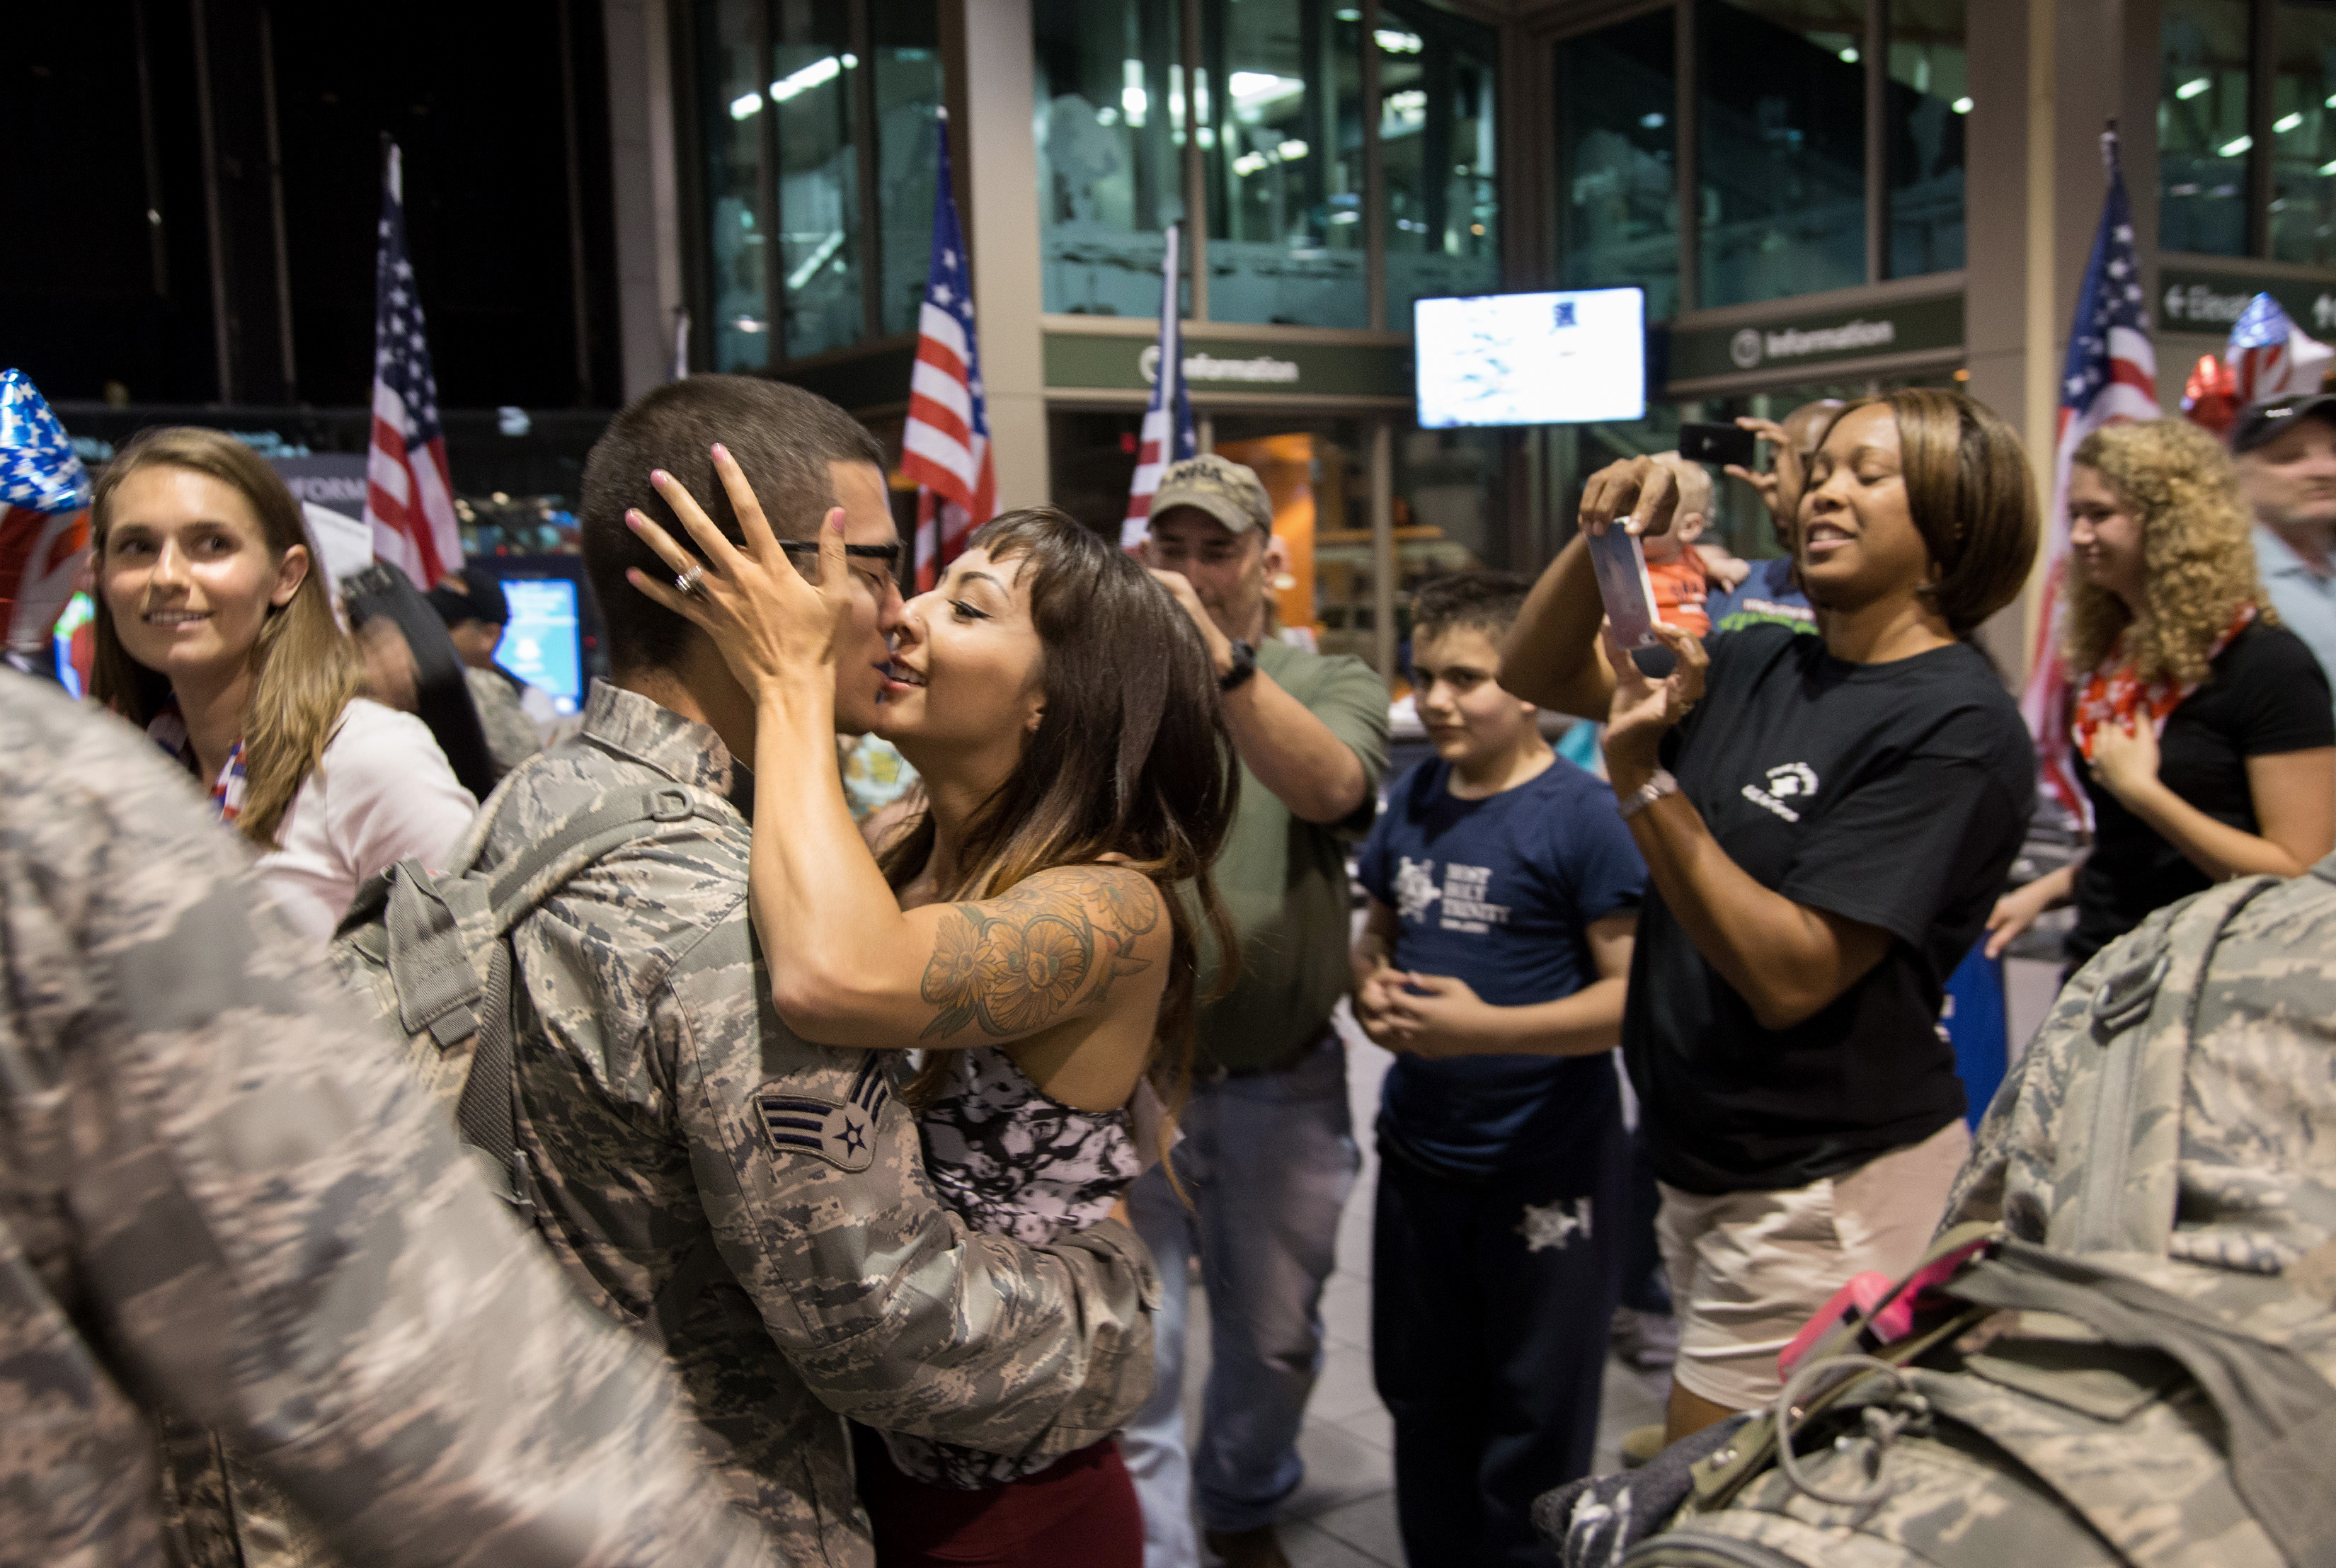
crowd, festival, protest